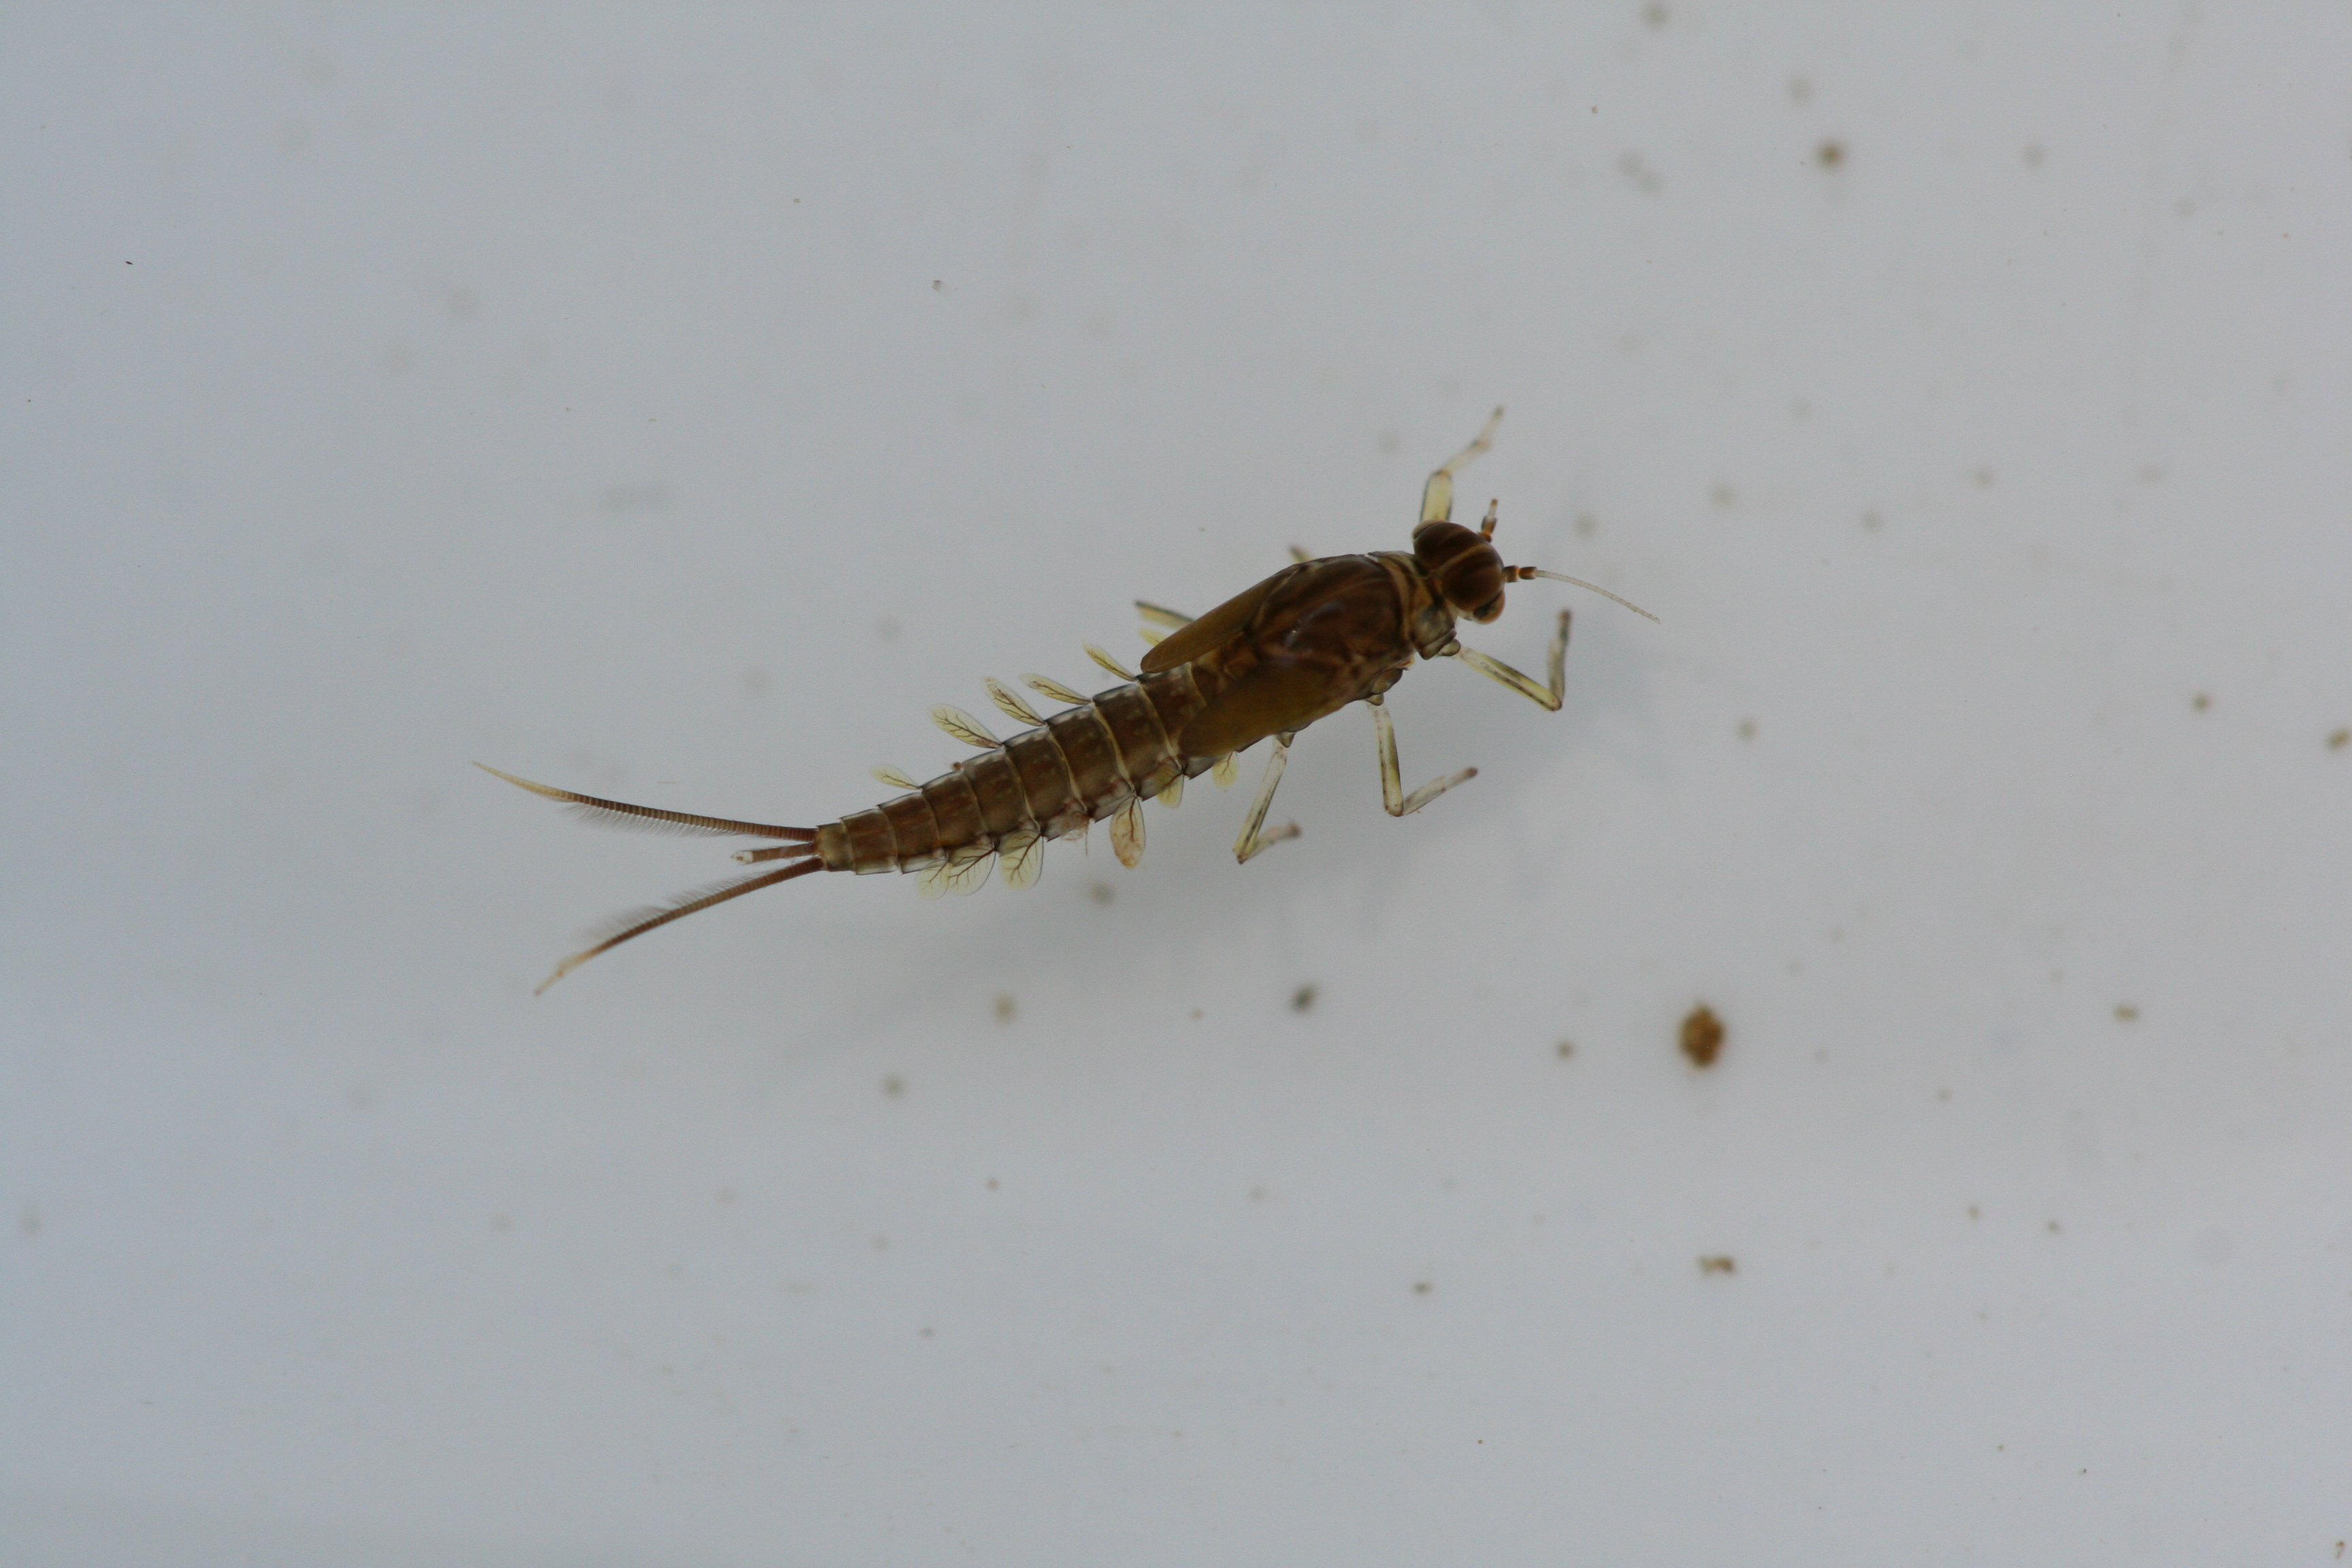
Macroinvertebrate group: minnow_mayflies